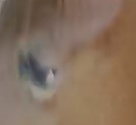
Face region: eyes (orbital_tightening_and_eye_area)
Pain indicator: not_present